Public art in Barcelona

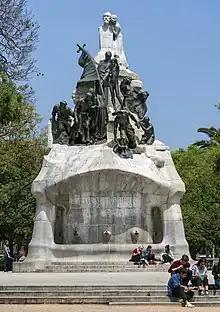
Monument to Doctor Robert (1910) by Josep Llimona, Plaza de Tetuan

Outside the grounds of the exhibition were also constructed several monuments and works of statuary, notably the "Columbus Monument", located in Portal de la Pau, between junction Las Ramblas and the Passeig de Colom, opposite the Barcelona's old port. Built in honor of the discoverer Christopher Columbus, was opened on 1 June 1888. The monument was designed by Cayetano Buigas and has a height of 60 meters. The statue of Columbus is located on an iron column, and it is a work in bronze by the sculptor Rafael Atché of 7 meters. The monument is divided into three sections: a circular base, with four flights of stairs to 6 meters wide, with eight statues of Leon and eight reliefs with the shields of the Spanish provinces and Top acts performed by Columbus; an estate eight sides, four of them arranged as buttresses in the form of a cross with allegorical statues of Catalonia, Aragon, Castile and León, as well as figures Bernardo Buil, Pedro Margarit Jaume Ferrer de Blanes and Luis de Santángel; the column Corinthian with a base figures caravels, Gryphon and winged Fames, the capital representations of Europe, Africa, Asia and America, a crown prince, a hemisphere-for the recent discovery of Terrestrial globe and the Columbus statue. The sculpture was awarded through public tender workshops and sculptors Josep Llimona (bas) Antonio Vilanova (bas) Rossend Novas (spurs), Francisco Pastor (capital) Pere Carbonell ( " Catalonia"), Joseph casing ("Aragon" lions heraldic) Joseph Gamot ("Castile", "Luis de Santángel"), Rafael Atché ( " Lion " statue "Columbus"), Manuel Fuxà ( " Father Boil ") Francesc Pagès and Serratos ( " Jaume Ferrer de Blanes") and Edward B. Alentorn ("Pere Margarit"). With time, Columbus has become one of the most emblematic monuments of the city.